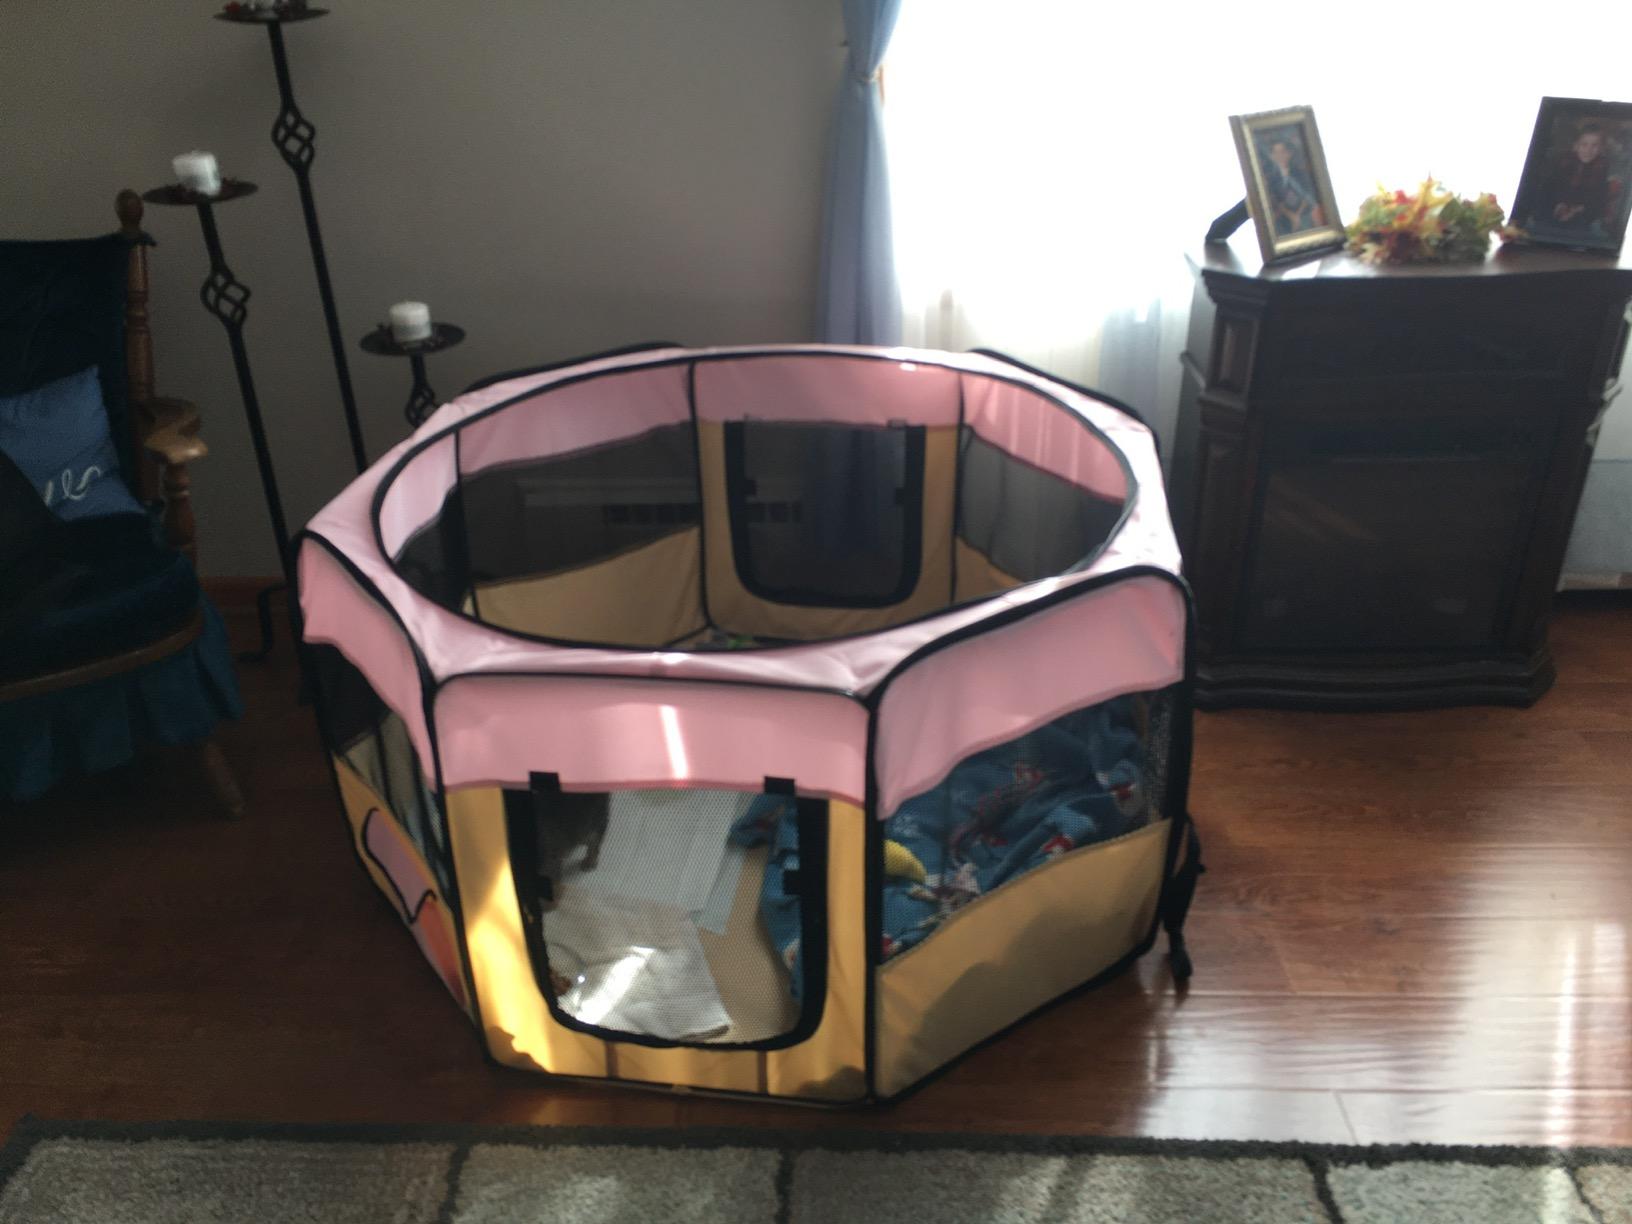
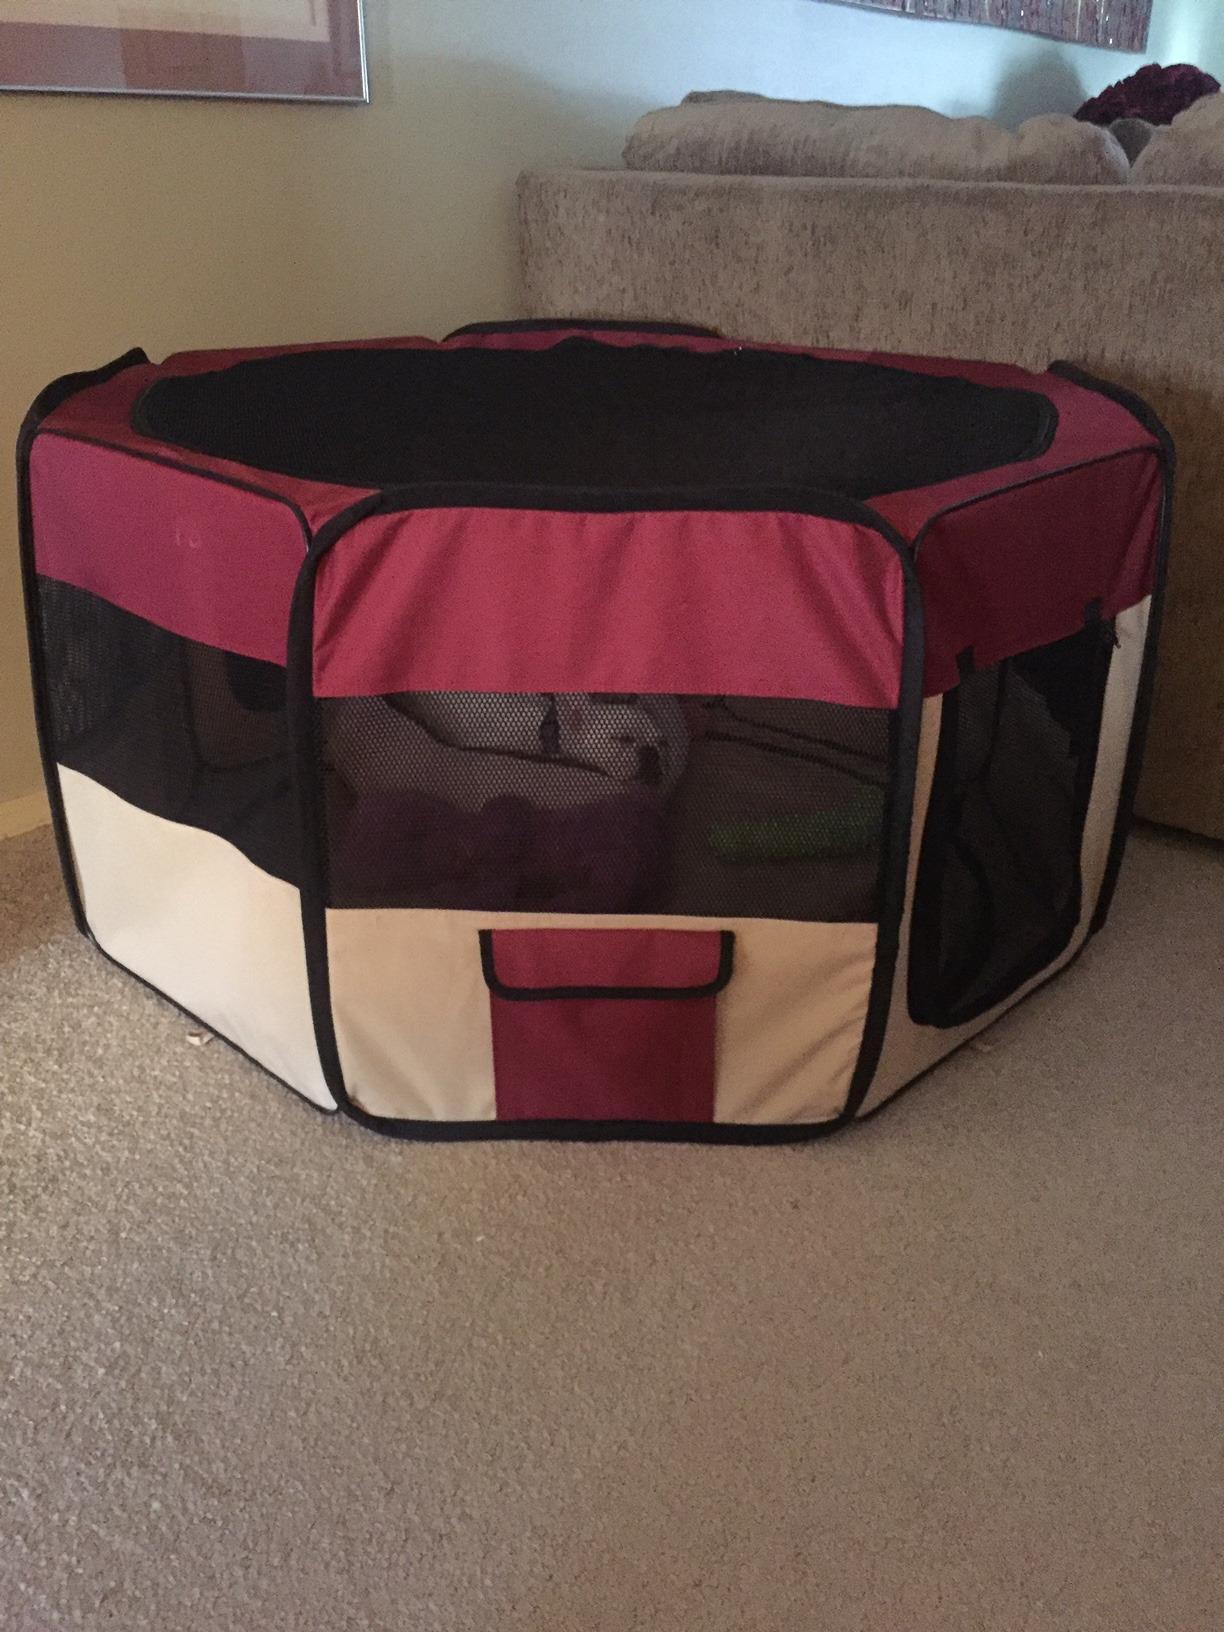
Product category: items_kennel
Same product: no